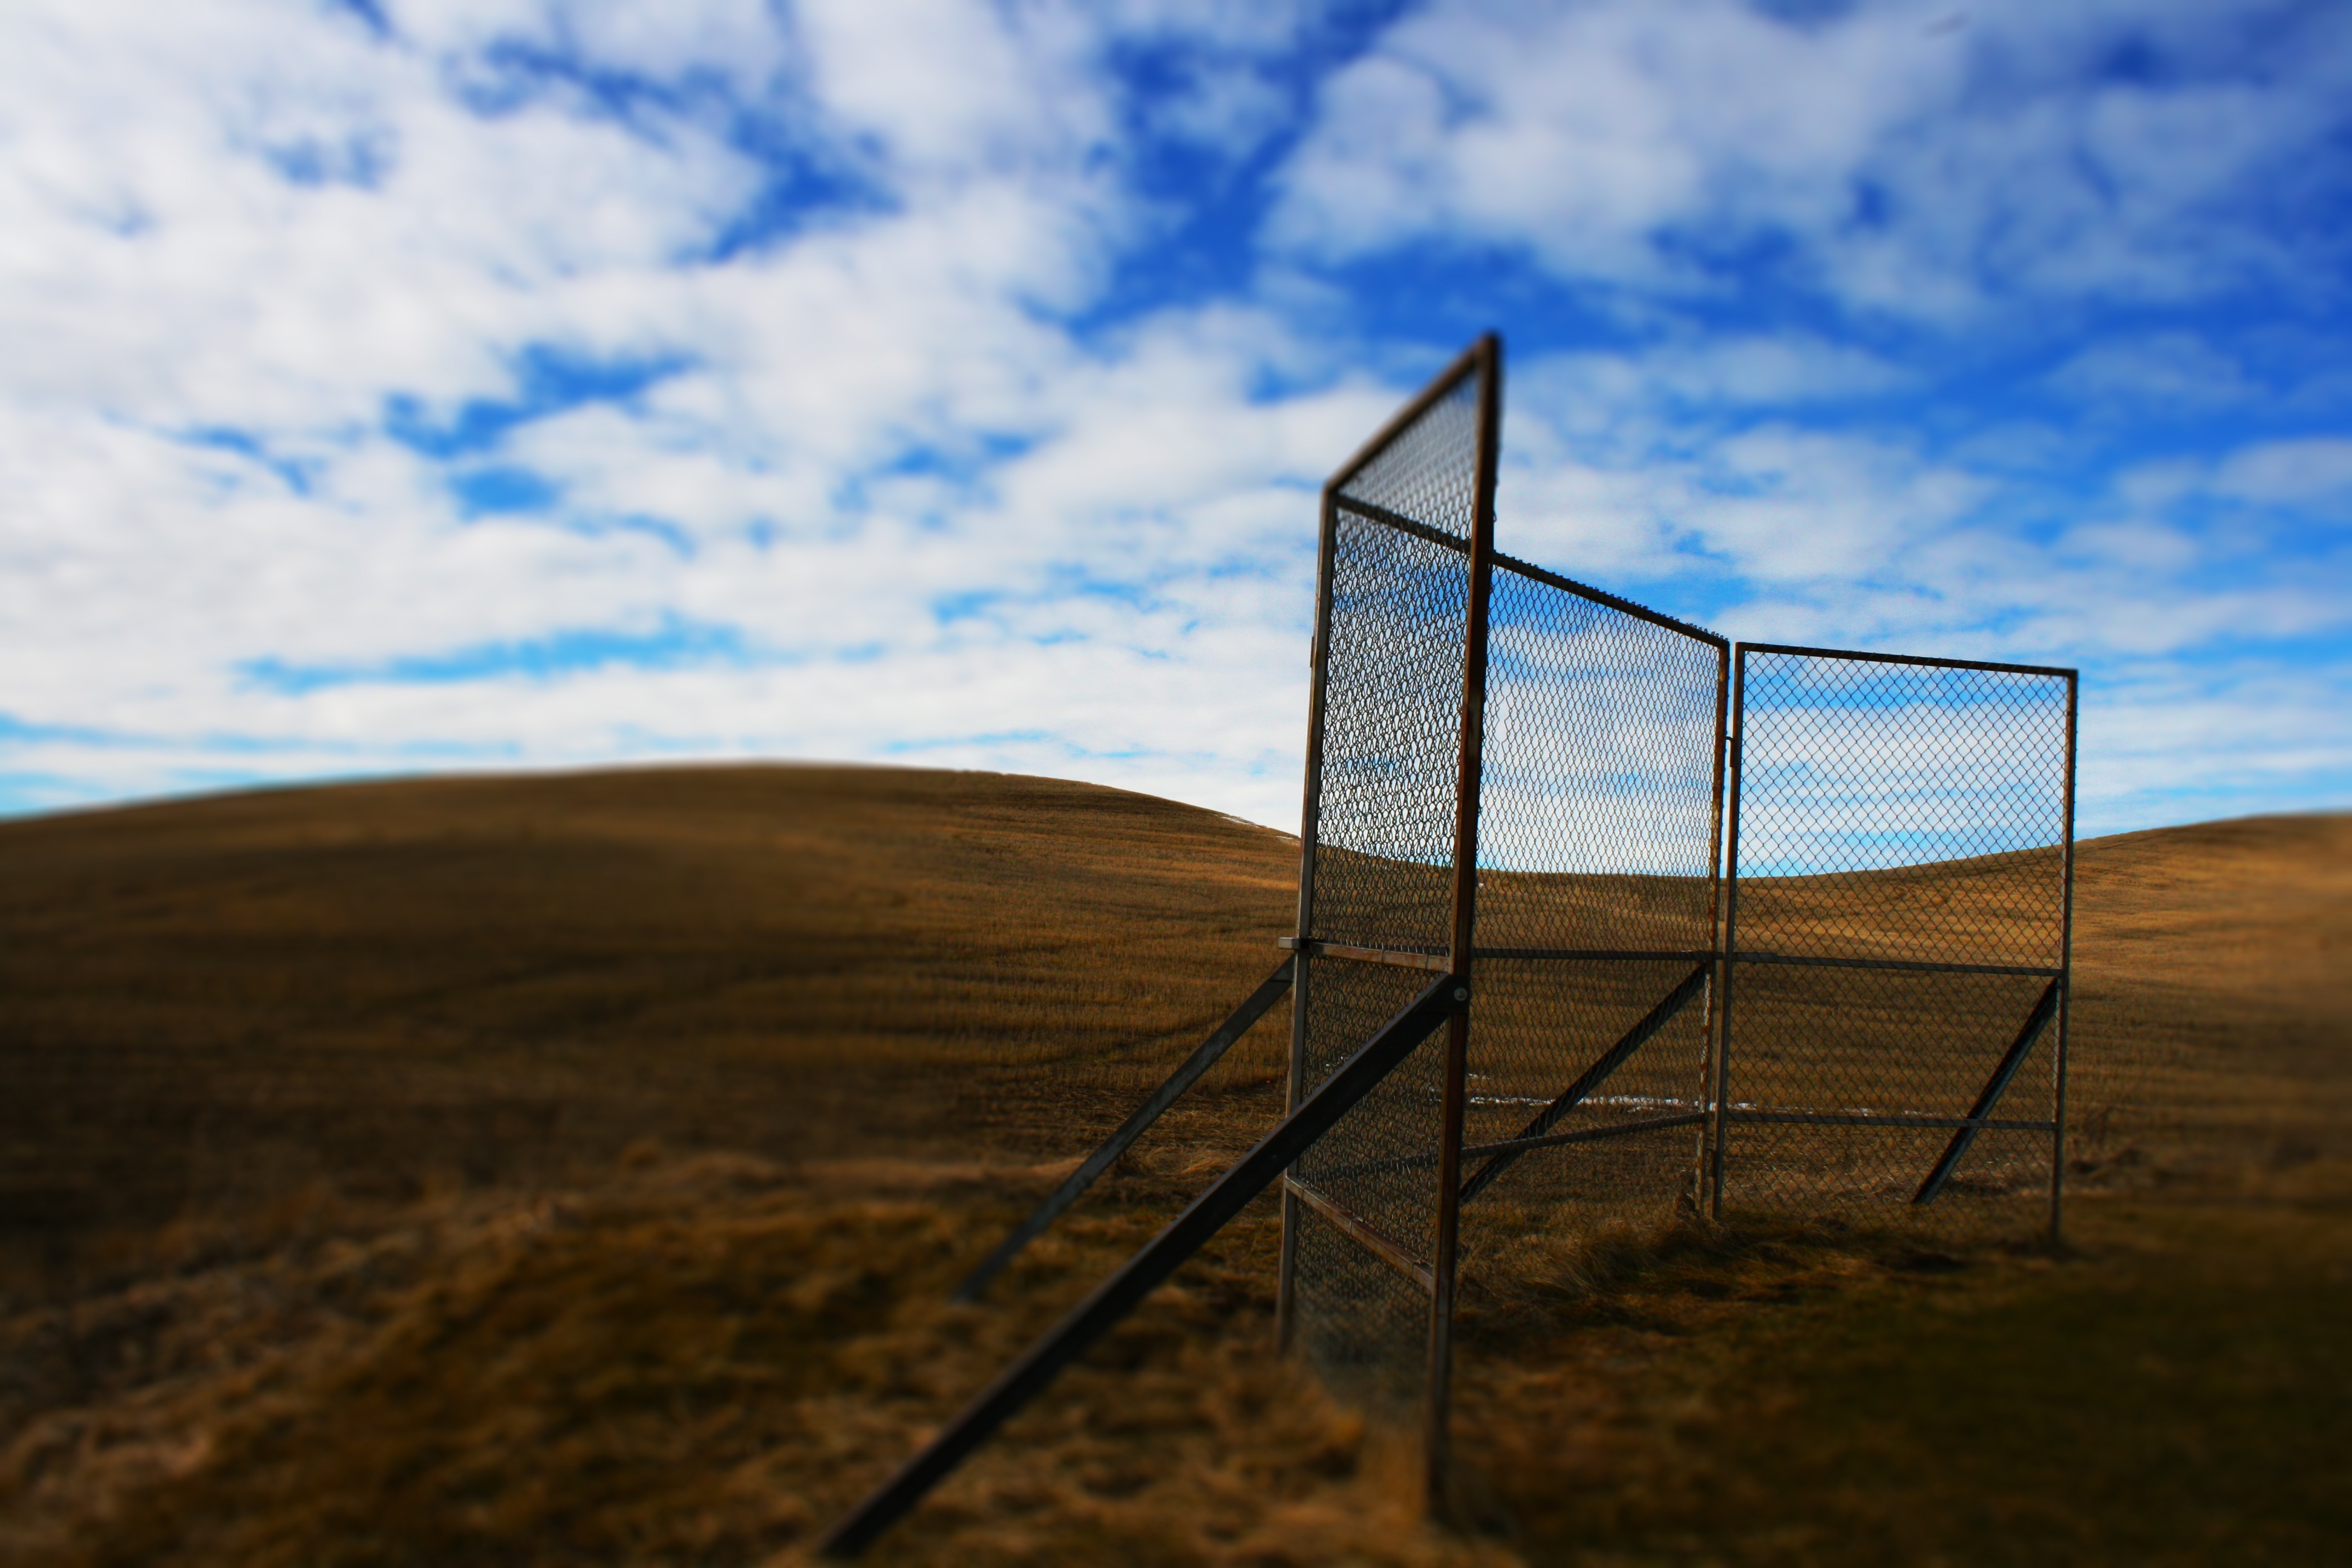
landscape, sea, nature, horizon, mountain, cloud, sky, sunlight, hill, wind, rural area